Kartika Purnima

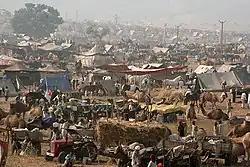
Pushkar Mela, 2006

In Pushkar, Rajasthan, the Pushkar Fair or "Pushkar mela" commences on Prabodhini Ekadashi and continues till Kartika Purnima, the latter being the most important. This fair is held in honour of the god Brahma, whose temple stands at Pushkar. A ritual bath on Kartika Purnima in the Pushkar Lake is considered to lead one to salvation. It is believed circling the three Pushkars on Kartika Purnima is highly meritorious. Sadhus gather here and stay from Ekadashi to full moon day in caves. About 200,000 people and 25,000 camels assemble in Pushkar for the fair, which is Asia's largest camel fair.